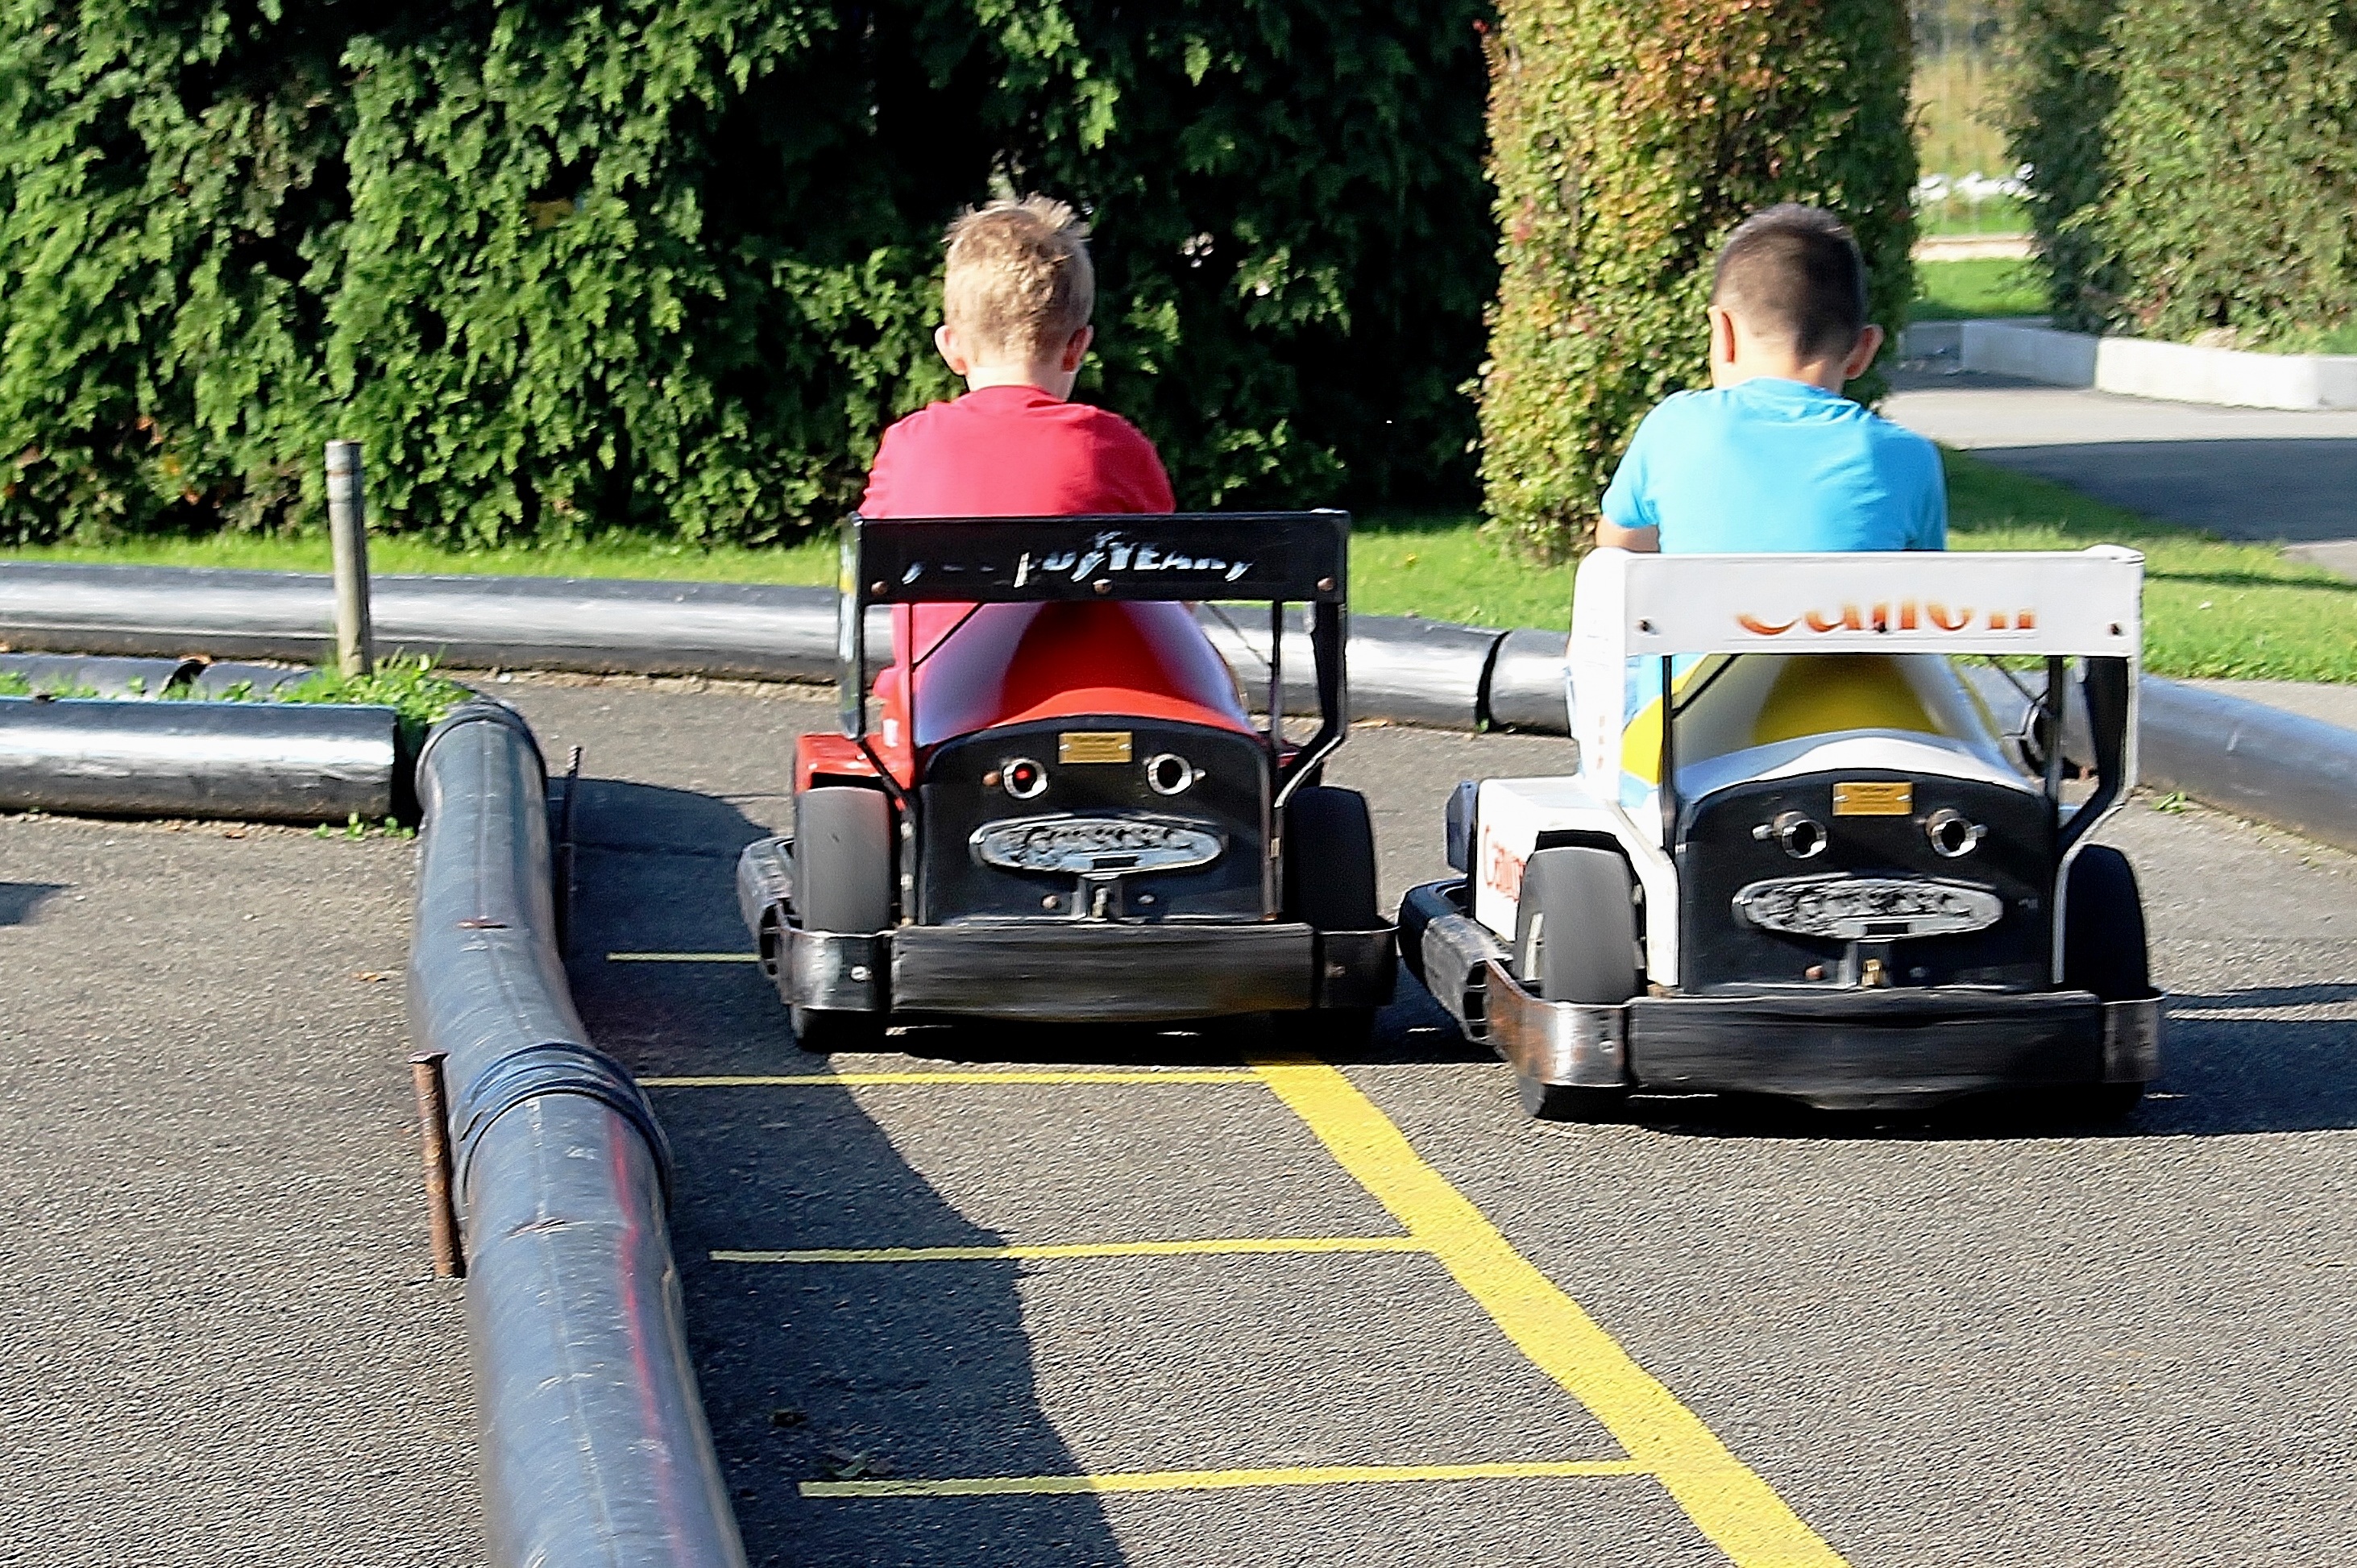
car, play, driving, asphalt, vehicle, auto, sports car, theme park, race, children, fun, sports, racing, switzerland, race track, guys, kart, motorsport, bumper cars, thurgau, go karts, auto racing, automobile make, sitterdorf, scooter web